IBM

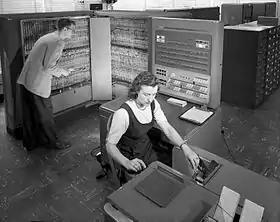
NACA researchers using an IBM type 704 electronic data processing machine in 1957

The Nazis made extensive use of Hollerith punch card and alphabetical accounting equipment and IBM's majority-owned German subsidiary, Deutsche Hollerith Maschinen GmbH (Dehomag), supplied this equipment from the early 1930s. This equipment was critical to Nazi efforts to categorize citizens of both Germany and other nations that fell under Nazi control through ongoing censuses. These census data were used to facilitate the round-up of Jews and other targeted groups, and to catalog their movements through the machinery of the Holocaust, including internment in the concentration camps. Black contends that IBM's dealings with Nazis through its New York City headquarters persisted during World War II. Nazi concentration camps operated a Hollerith department called Hollerith Abteilung, which had IBM machines, including calculating and sorting machines.